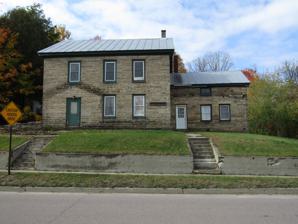
Building: Anselm Lincoln House
Country: United States of America
Year built: 1830
Historic house in New York, United States United States historic place Anselm Lincoln House U.S. National Register of Historic Places Show map of New York Show map of the United States Location 49 Duane St., Malone, New York Coordinates 44°50′50″N 74°17′40″W / 44.84722°N 74.29444°W / 44.84722; -74.29444 Area less than one acre Built 1830 NRHP reference No. 75001189 Added to NRHP April 21, 1975 Anselm Lincoln House is a historic home located at Malone in Franklin County, New York . It was built in 1830 and has a 2-story rectangular main block, three bays long by two bays wide, and 1 + 1 ⁄ 2 -story wing.  It is built of beautifully cut and fitted ashlar block, two feet thick.  It is believed to be the oldest stone house in Franklin County.  It was donated to the North Country Community College in 1974. It was listed on the National Register of Historic Places in 1975. References